George Balfour (Liberal politician)

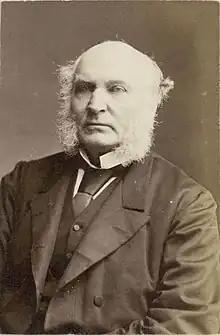

General Sir George Balfour KCB (8 December 1809 – 12 March 1894) was a British Army officer and a Liberal politician who sat in the House of Commons from 1872 to 1892.